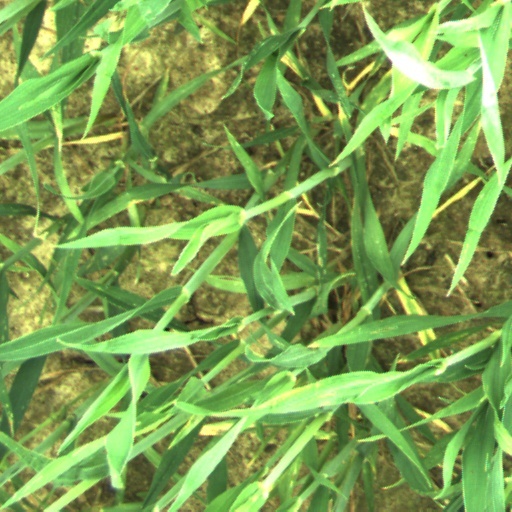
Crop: wheat